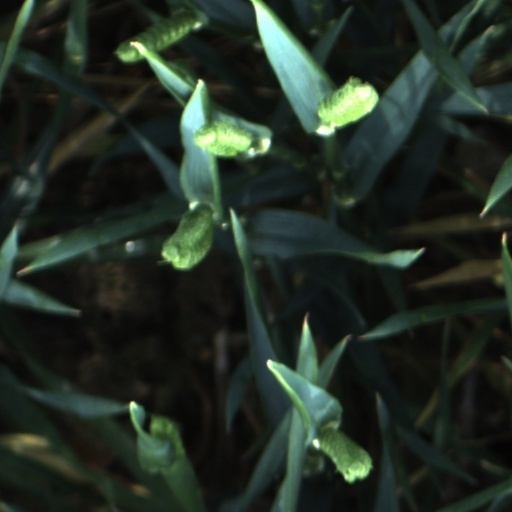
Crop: wheat